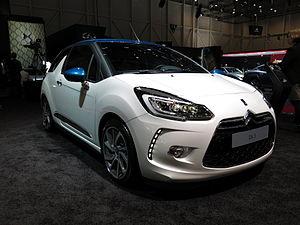
Salon international de l'automobile de Genève 2015